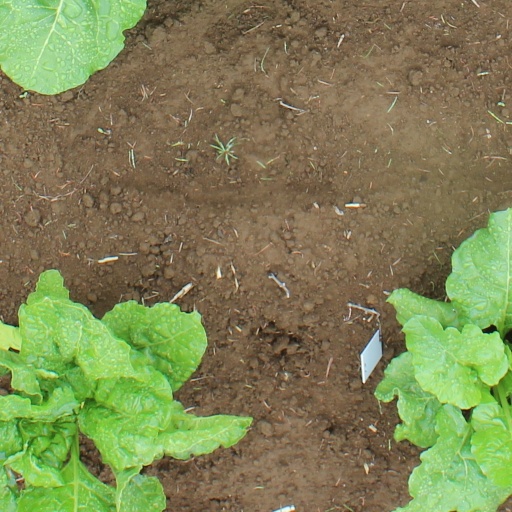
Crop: sugar beet